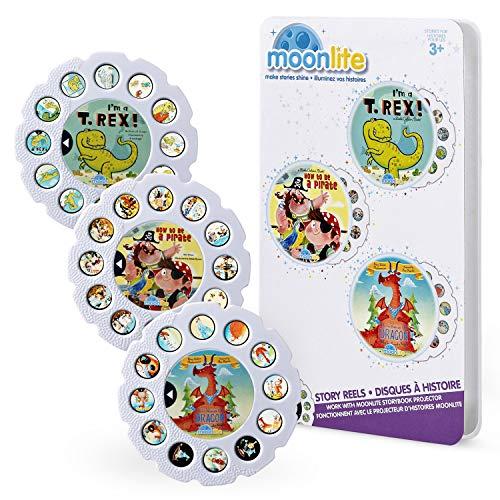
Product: Moonlite, 3-Story Bundle for Boys, Includes 3 Story Reels for Use with Storybook Projector
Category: Toys & Games | Baby & Toddler Toys
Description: The Moonlite 3-story bundle makes a great gift for boys aged 3 and up and includes 3 story reels.
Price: $18.16
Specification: ProductDimensions:0.8x5x8.2inches|ItemWeight:3.2ounces|ShippingWeight:3.2ounces(Viewshippingratesandpolicies)|ASIN:B07NPJNZ9T|Itemmodelnumber:6054517|Manufacturerrecommendedage:36months-5years